The Oath (2018 film)

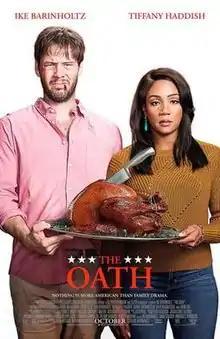
Theatrical release poster

The Oath is a 2018 American black comedy film written and directed by Ike Barinholtz, in his directorial debut. In addition to Barinholtz, the film stars Tiffany Haddish, John Cho, Carrie Brownstein, Billy Magnussen, Meredith Hagner, Jon Barinholtz, Nora Dunn and Chris Ellis, and follows a politically divided family at Thanksgiving after the U.S. government asks all citizens to sign a loyalty pledge.